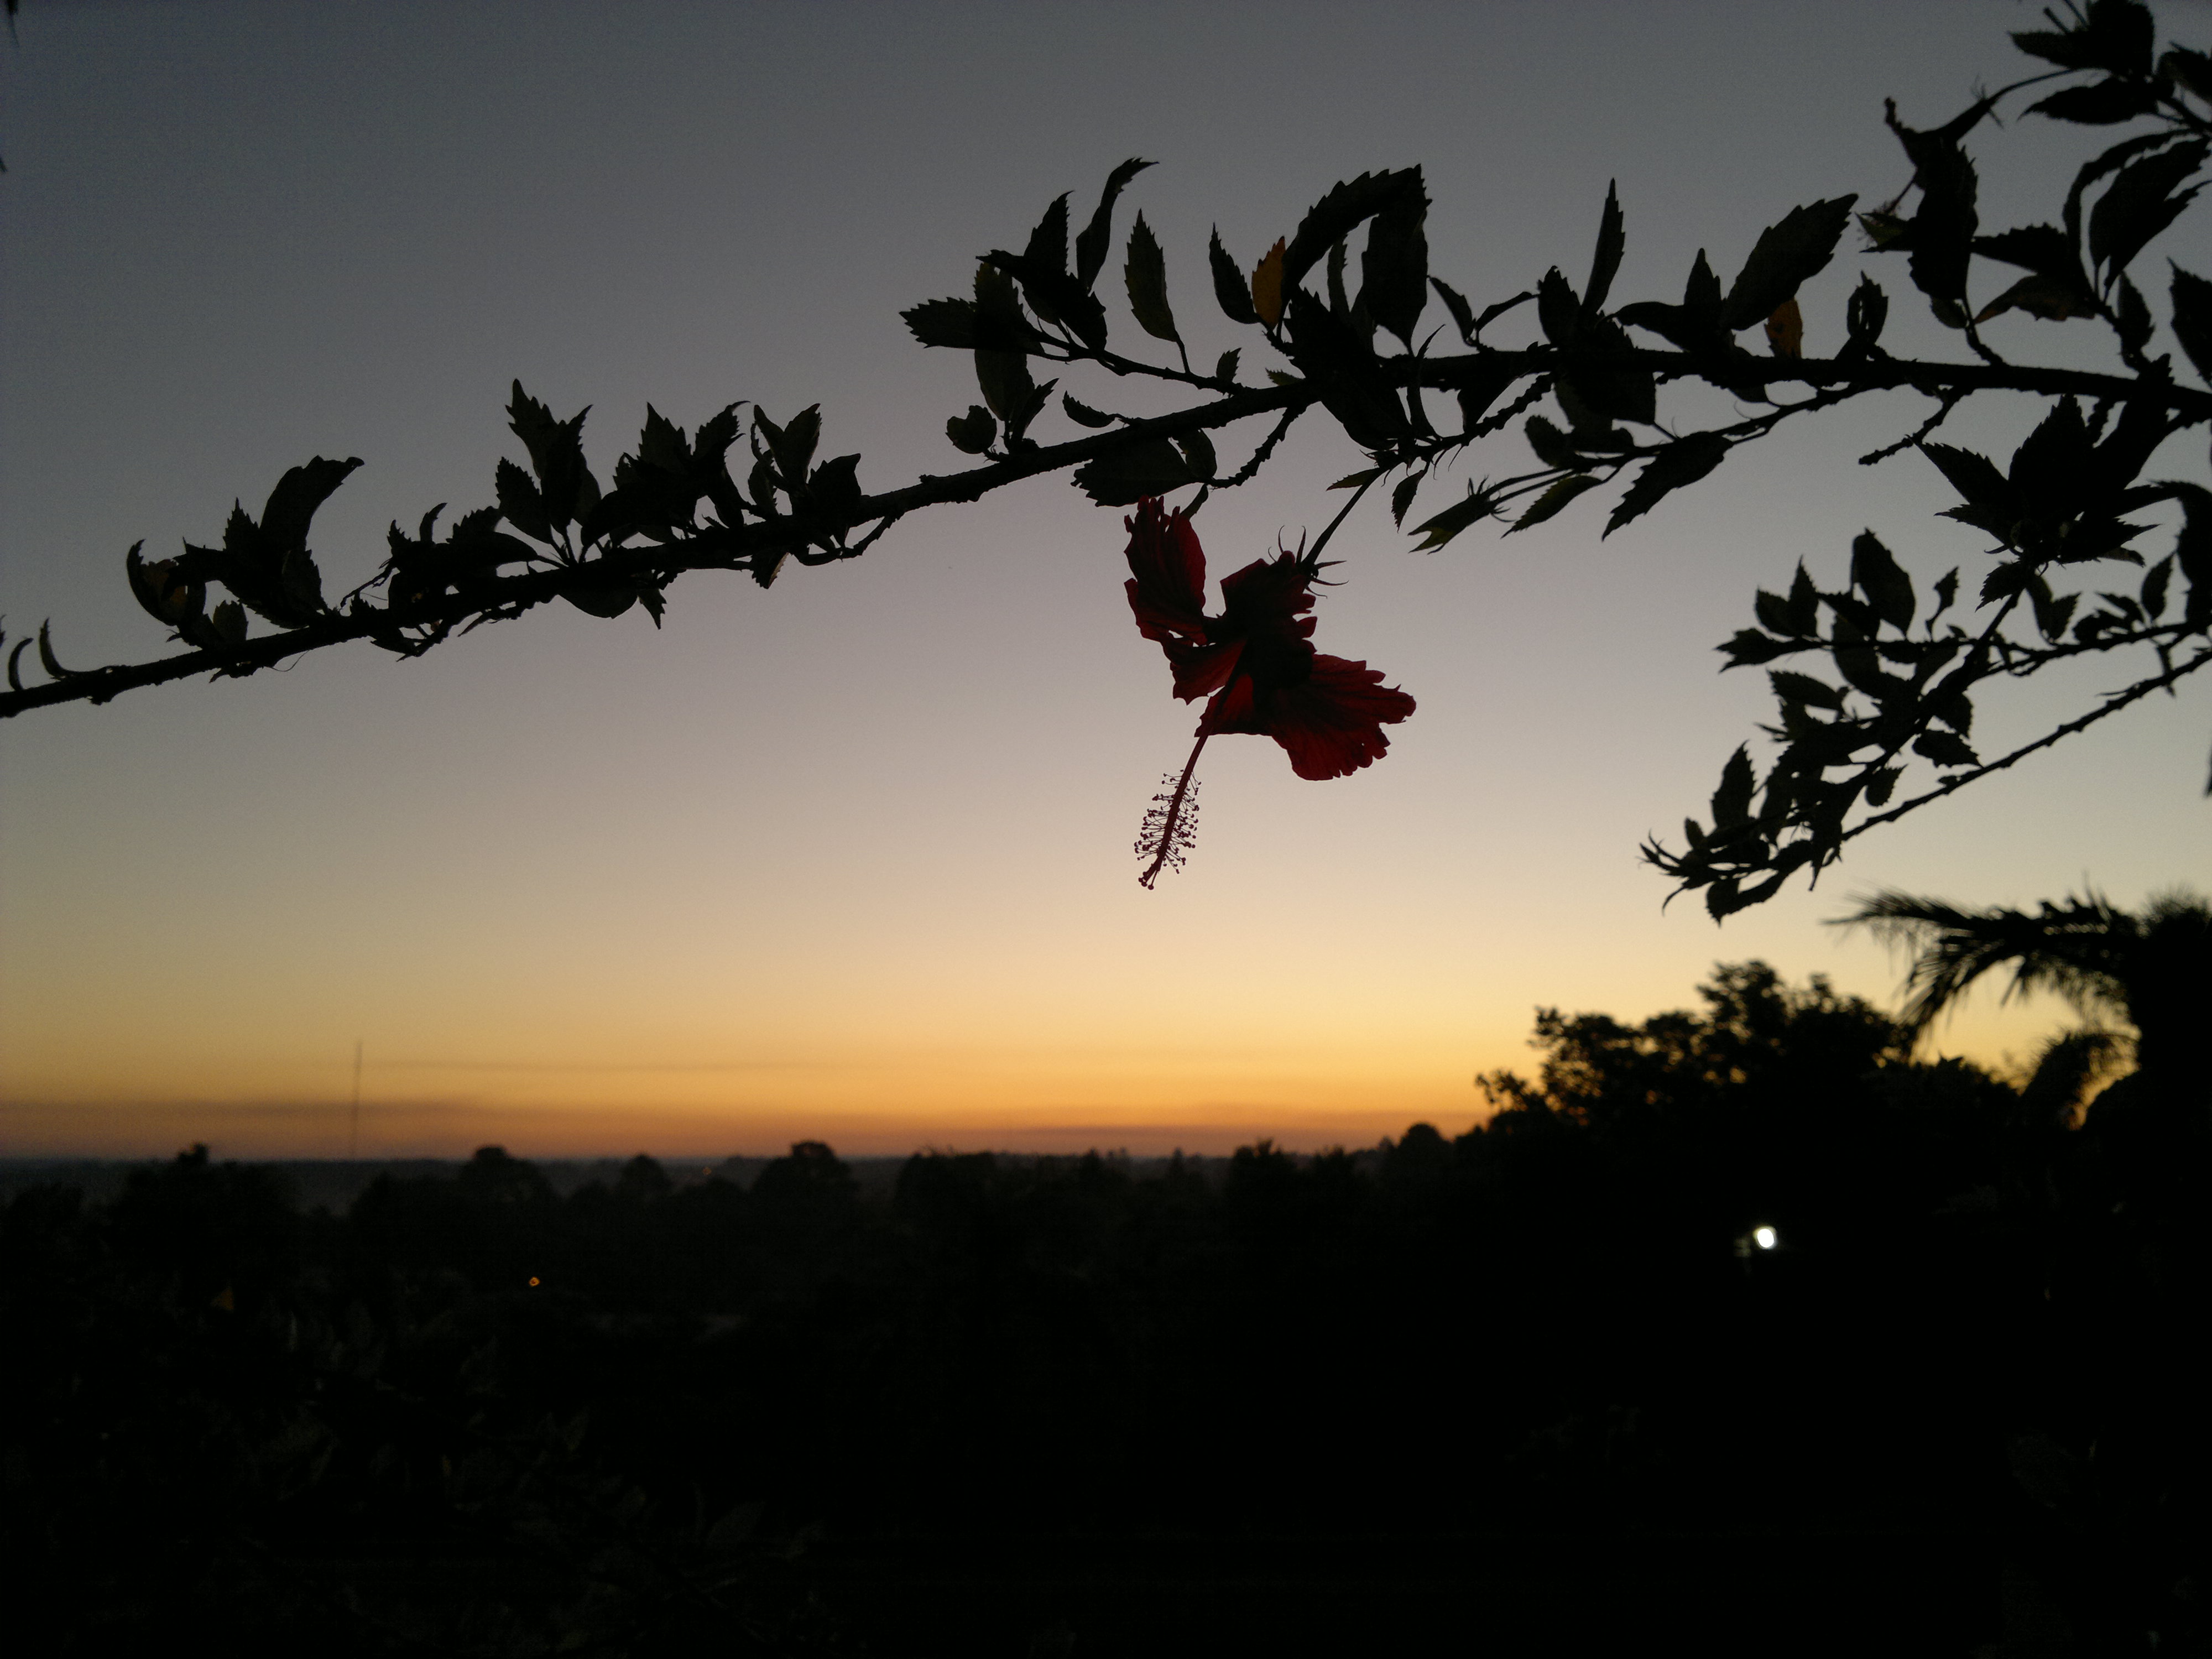
tree, branch, silhouette, sky, sunrise, sunset, sunlight, morning, flower, dawn, dusk, evening, flor, atardecer, misiones, rosachina, hotelacaeldorado